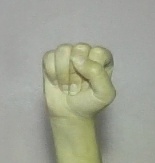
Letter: saad